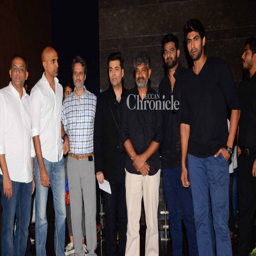
the main members of the team pose together .